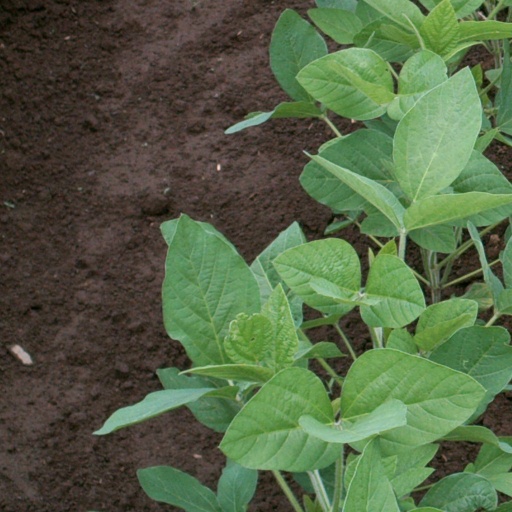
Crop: soybean